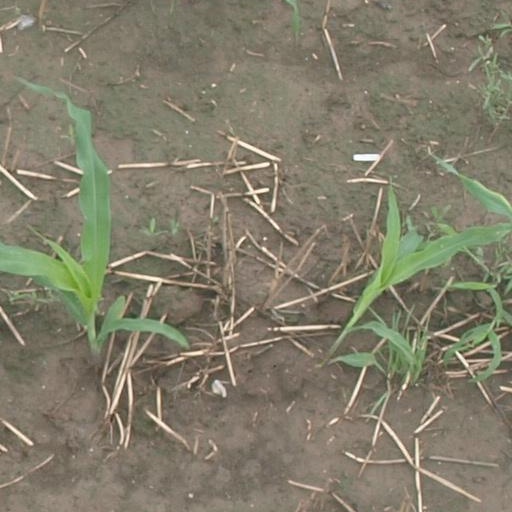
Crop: maize; corn